Real Gone Cat

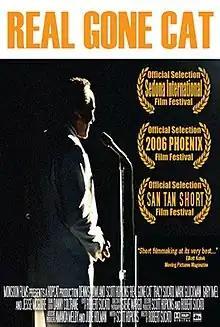
Promotional movie poster for the film

Real Gone Cat is a 2006 film directed by Robert Sucato and starring Dennis Rowland and Scott Hopkins. The film was an official selection of both the Sedona Film Festival and the Phoenix Film Festival. Hopkins wrote and starred in the film with Rowland.